David Stirling

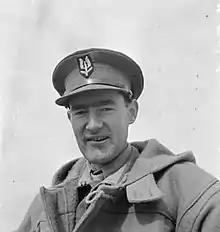
David Stirling in 1942

Lieutenant-Colonel Sir Archibald David Stirling, (15 November 1915 – 4 November 1990) was a Scottish officer in the British Army and the founder and creator of the Special Air Service (SAS). Under his leadership, the SAS carried out hit-and-run raids behind the Axis lines of the North African campaign. He saw active service during the Second World War until he was captured in January 1943. He spent the rest of the war in captivity, despite making several attempts to escape.